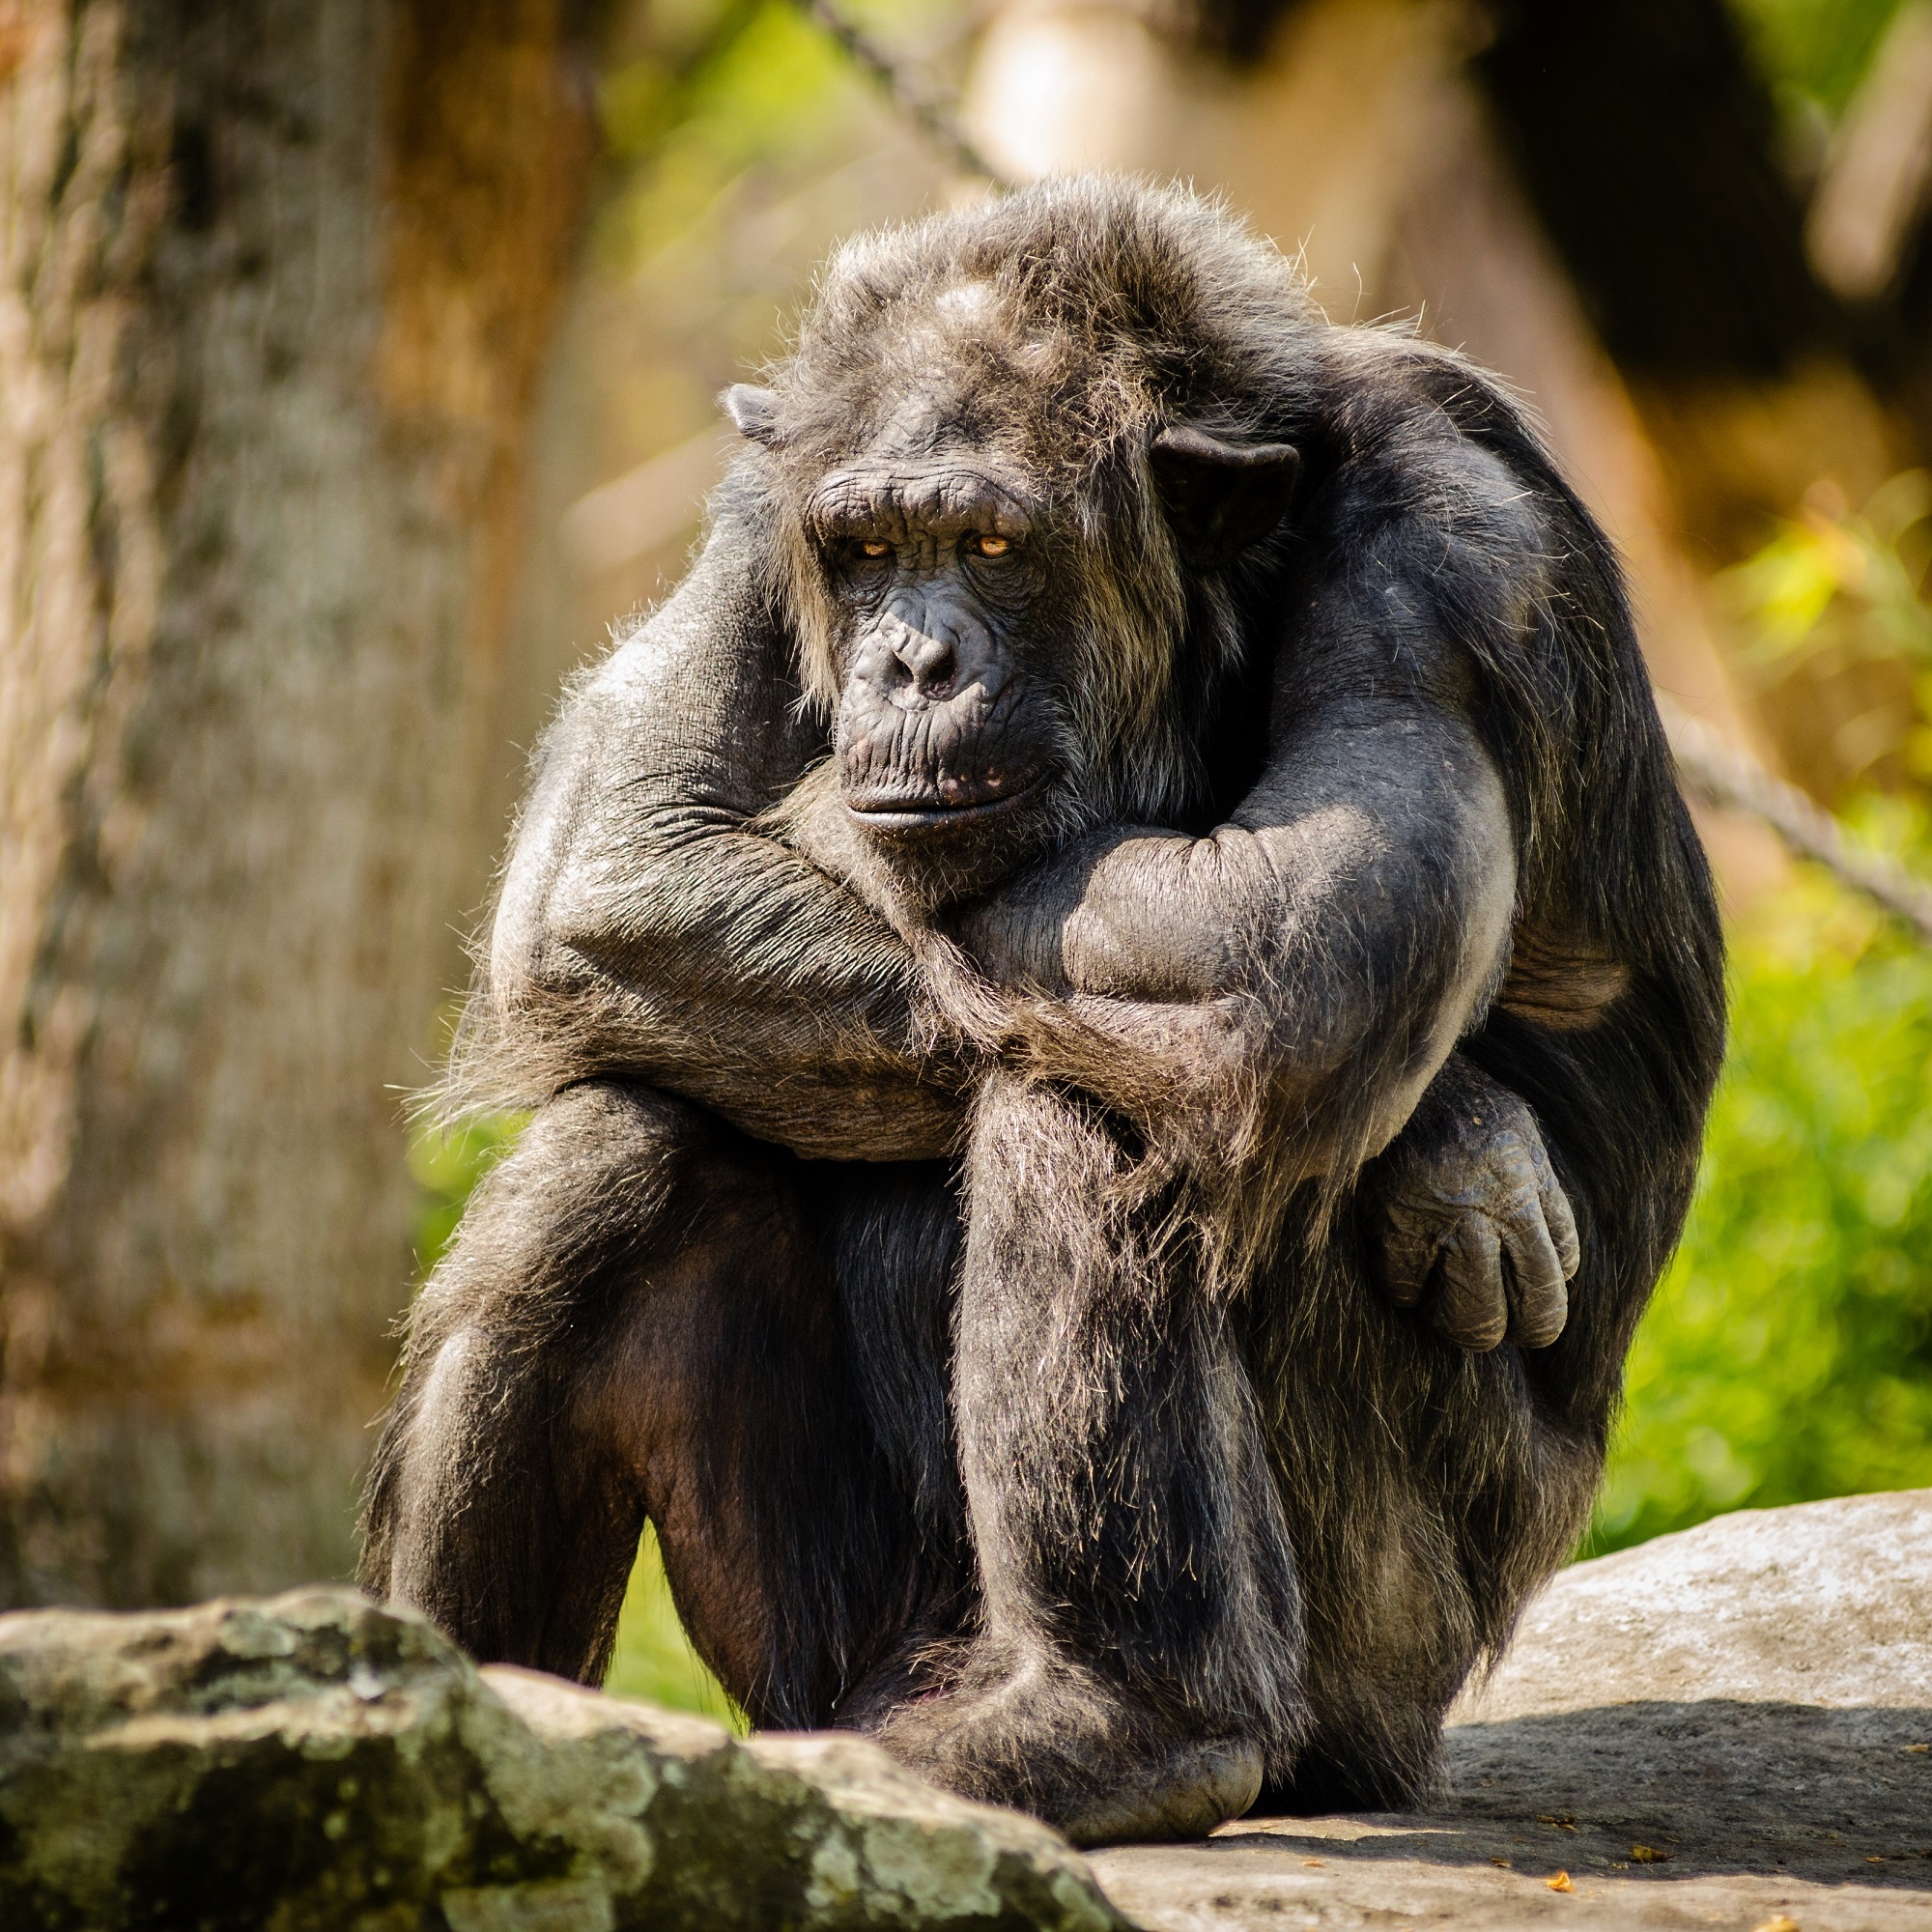
nature, wildlife, zoo, portrait, sitting, mammal, fauna, primate, chimpanzee, sad, vertebrate, macaque, old world monkey, western gorilla, outdoor recreation, great ape, common chimpanzee